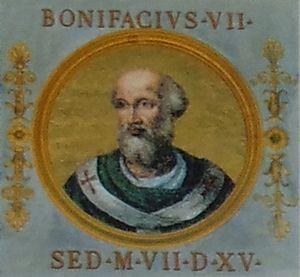
Boniface VII, est un antipape romain en 974 et 984.